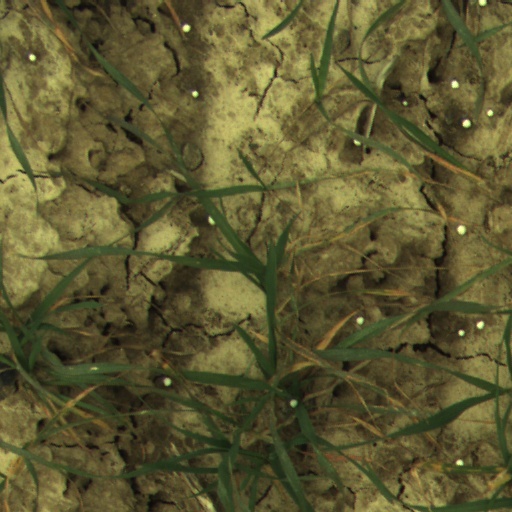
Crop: wheat